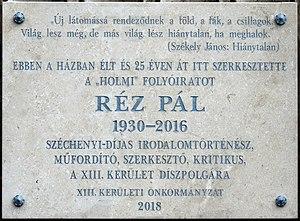
Plaque commémorative à M. Pál Réz (1930-2016) historien, traducteur et critique littéraire ainsi que rédacteur en chef hongrois, citoyen d'honneur du 13e arrondissement de Budapest. Elle a été apposée au mur de la maison qu’il habitait de 1948 jusqu'à sa mort et où il a édité la revue Holmi pendant 25 ans. La plaque a été dévoilé le 11 avril 2018. Citation